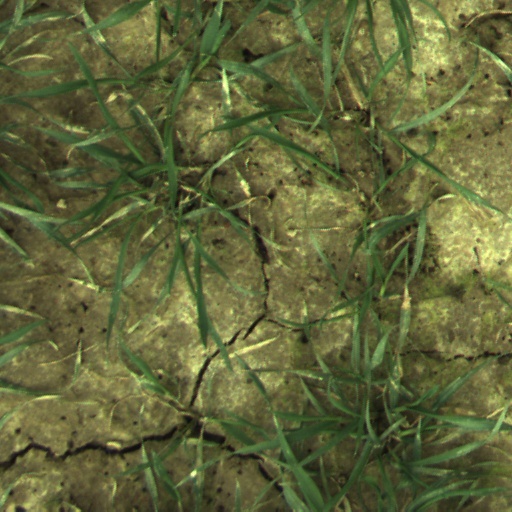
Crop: wheat